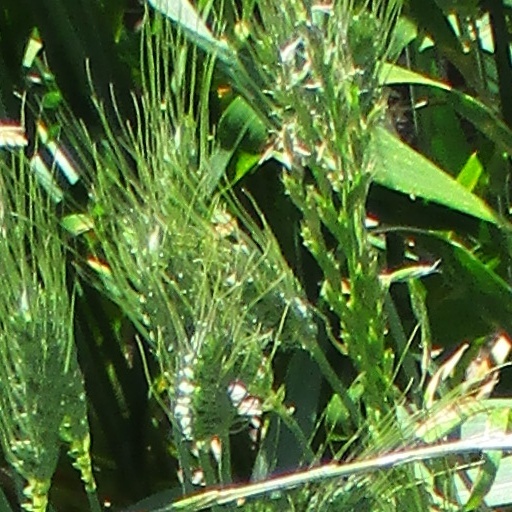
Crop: wheat